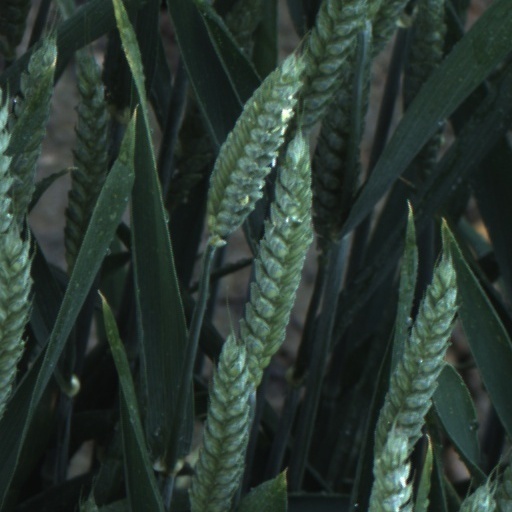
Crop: wheat